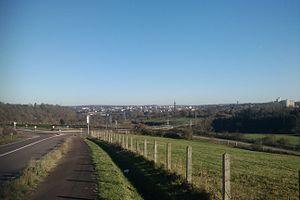
Vue générale de fr:Saint-Lô pris depuis la Vire à fr:Agneaux L'hopital mémorial situé à droite
Saint-Lô est une commune française de 19 116 habitants, située dans le département de la Manche et la région Normandie. Deuxième plus grande ville de la Manche par le nombre d'habitants après Cherbourg-en-Cotentin, elle accueille la préfecture du département. Elle est également chef-lieu d'un arrondissement et bureau centralisateur de deux cantons.